The Great Impersonation (novel)

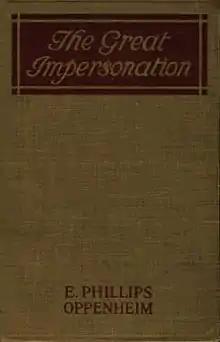
First edition

The Great Impersonation is a mystery novel written by E. Phillips Oppenheim and published in 1920. German Leopold von Ragastein meets his doppelganger, Englishman Everard Dominey, in Africa, and plans to murder him and steal his identity to spy on English high society just prior to World War I. However, doubts of the returned Dominey's true identity begin to arise in this tale of romance, political intrigue, and a (literally) haunting past.